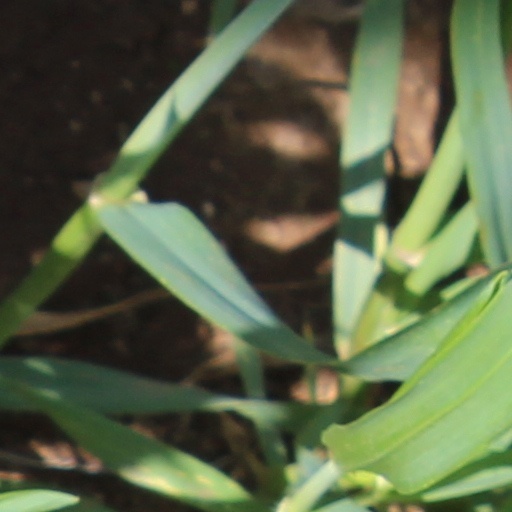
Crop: wheat